Wuhu Rail Transit

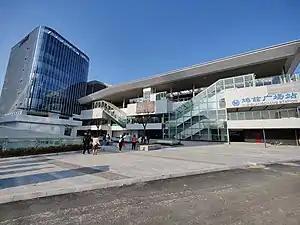
Jiuziguangchang Station an interchange between Lines 1 and 2.

On 25 September 2021, Wuhu Rail Transit Line 1 launched a monthly long trial with 10,000 passengers per week expected to test the line for free.